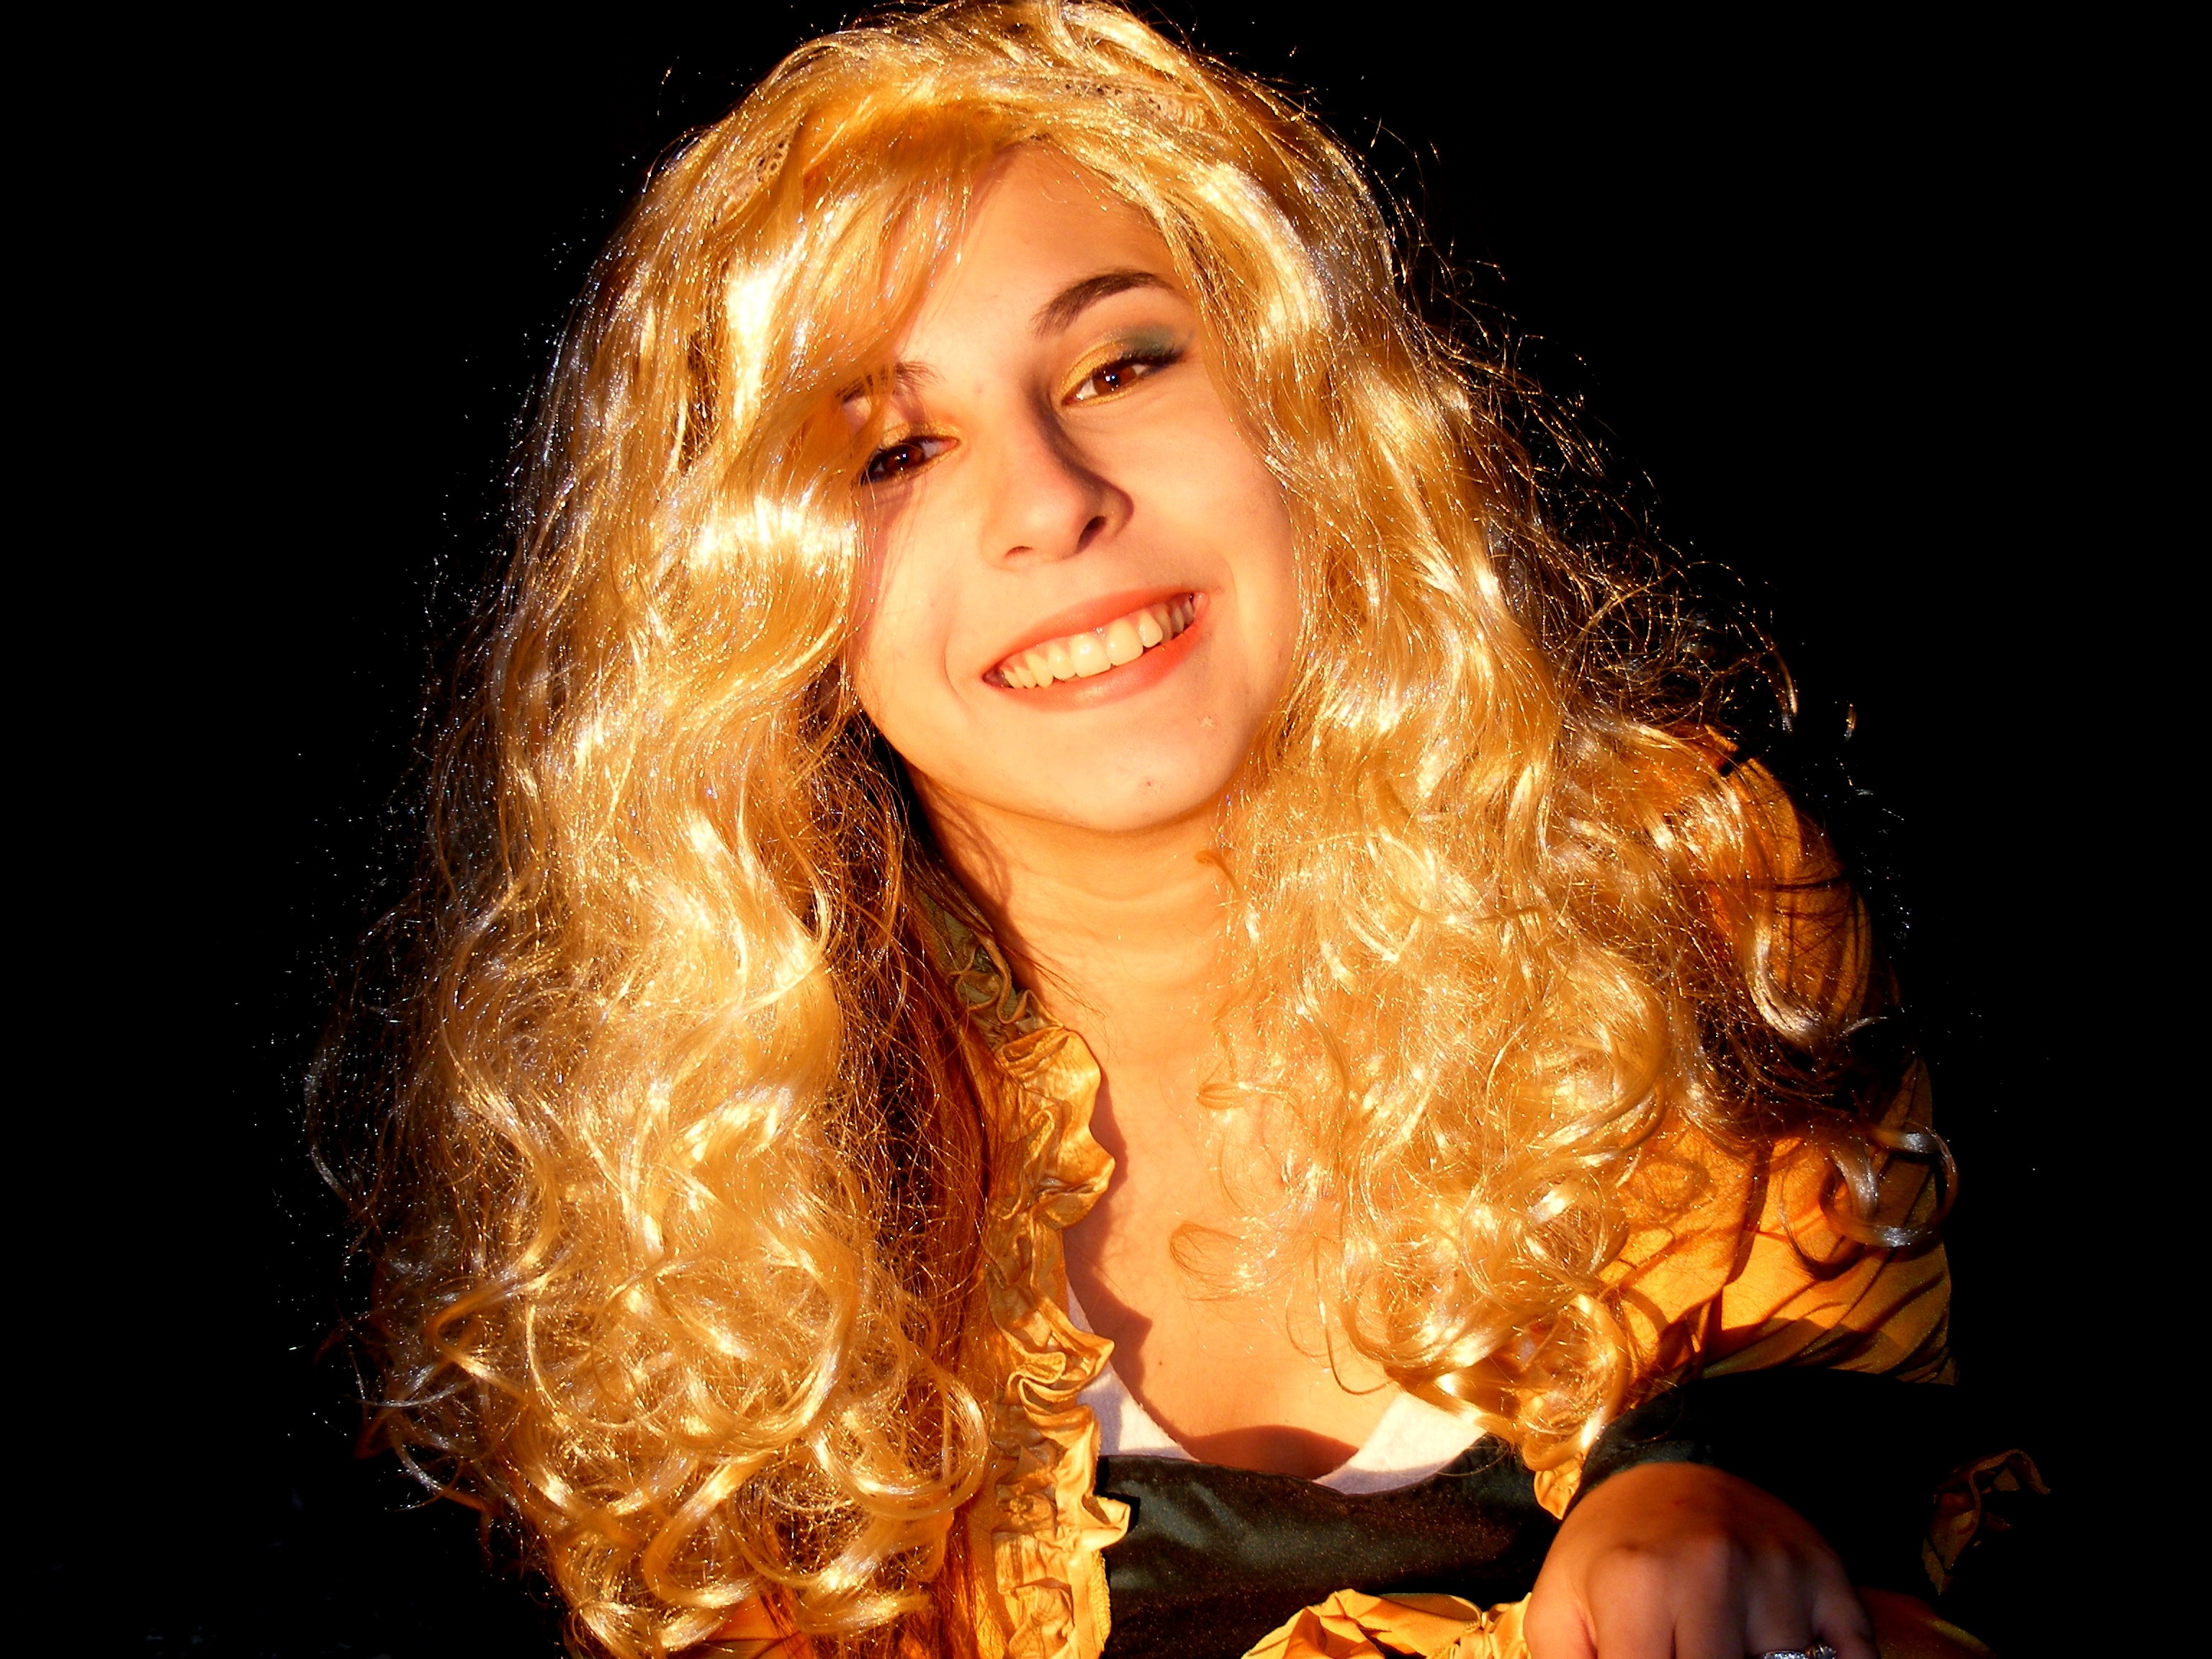
person, girl, hair, singer, portrait, model, brown, lady, facial expression, hairstyle, smile, long hair, face, nose, dress, head, singing, beauty, blond, story, princess, photo shoot, brown hair, portrait photography